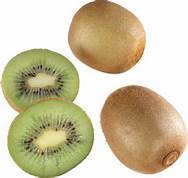
Label: Kiwi